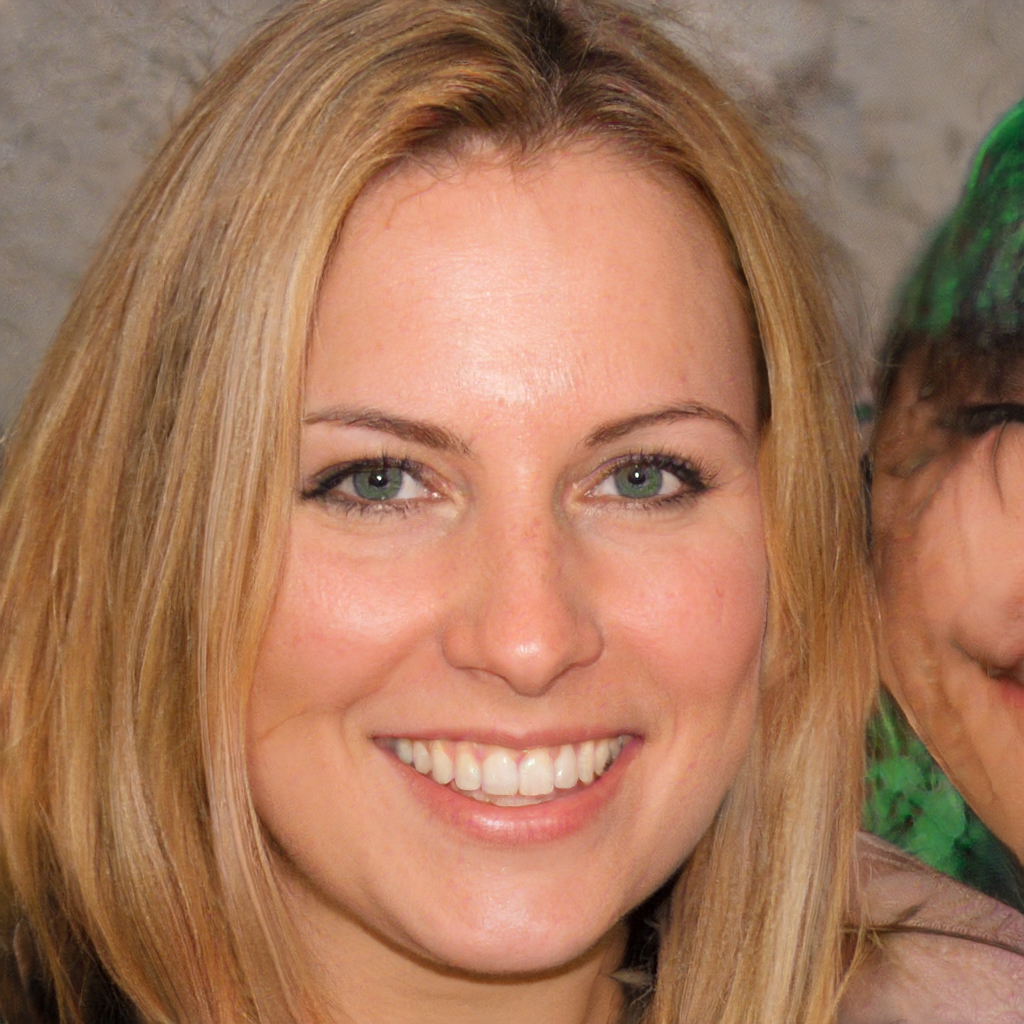
Portrait style: Real Portrait